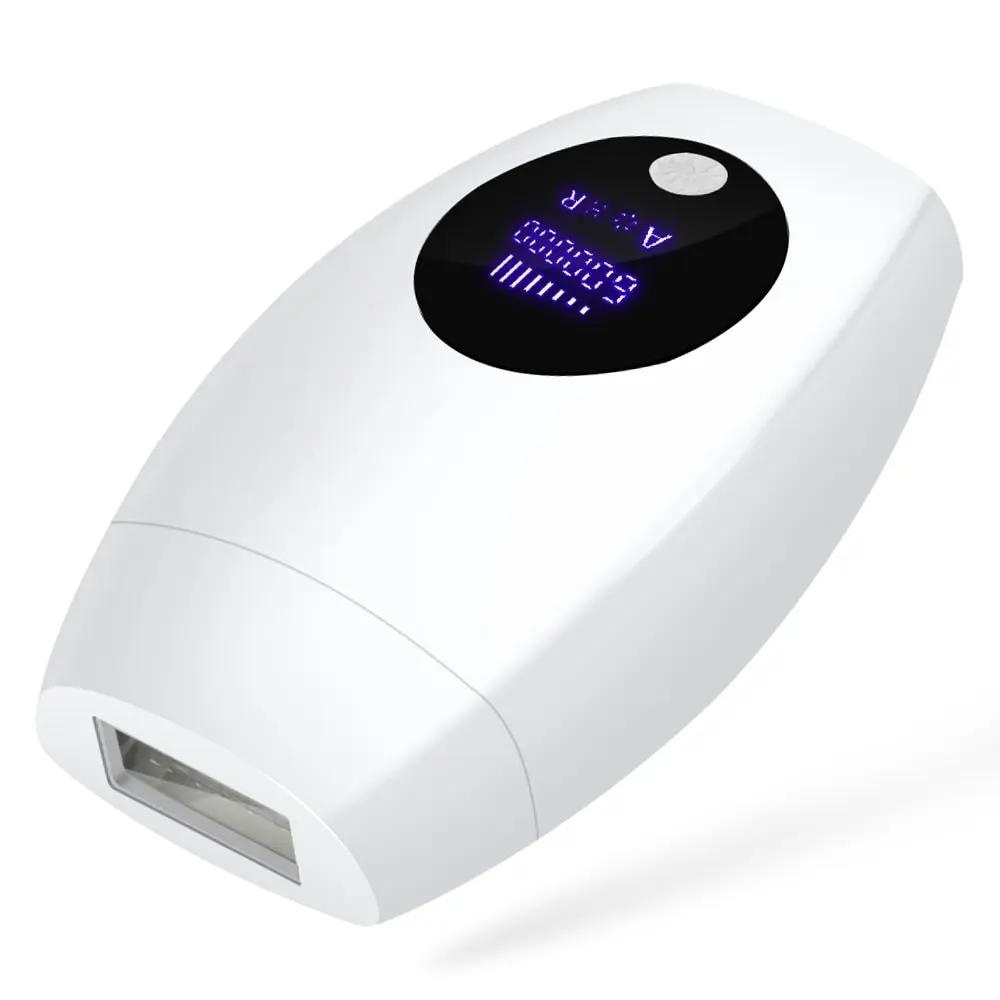
Advanced IPL Hair Removal Device
Welcome to the future of hair removal - the ultimate IPL Hair Removal Device that brings you a luxurious and effective spa-like experience right in the comfort of your own home. Say goodbye to unwanted hair and hello to silky-smooth skin that lasts a lifetime. Advanced IPL Hair Removal Device is a versatile solution suitable for both men and women, offering a painless and professional-grade hair removal process without the hefty price tag. Features: ✨Applicable: Designed to work with 110~240V voltage, allowing for use anywhere in the world. ✨More Flash Times : Embrace an impressive 600,000 flashes, ensuring long-lasting and effective results. ✨ LCD Display : Effortless operation with an intuitive and clear screen display. ✨ Two Modes of Operation : Choose between Automatic and Manual modes for personalized treatments. ✨ Painless : Five Adjustable energy levels cater to different skin sensitivities, providing a gentle and comfortable experience. ✨Fast Treatment : Cover a generous 4 square cm area in each session, making hair removal quick and efficient. ✨Skin Detection Sensor : The built-in sensor ensures safe and effective use, offering confidence and convenience. Experience the luxurious and everlasting smoothness of Advanced IPL Hair Removal Device . Say goodbye to razors, waxing, and salon visits, and revel in the joy of a hair-free life. Upgrade your hair removal routine with Advanced IPL Hair Removal Device today! 🌹💆‍♀️💖 Package Includes: 1 x Easy-To-Use IPL Depilatory Laser 1 x Adaptor 1 x US plug 1 x Operation Manual Click [ADD TO CART ]👉 Button To Get Your Order In NOW!! How to Start My Order: 1.Choose your desired color 2.Click BUY IT NOW Button & Fill Out The Delivery Information 3.Press The Green Button On Each Page To Complete Each Step 🚚 Shipping Options : 🌍 Worldwide Shipping 🚢 Fast delivery in just 5-8 days from our warehouse in the US📦 Outside the USA & Canada Delivery Can Be Up To 14 Days Due To Custom Laws & Duties
Brand: eprolo
Category: Health & Beauty > Personal Care > Shaving & Grooming > Hair Removal > Laser & IPL Hair Removal Devices